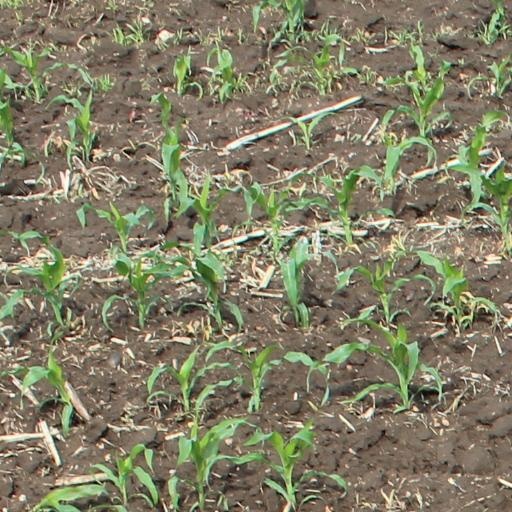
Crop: maize; corn